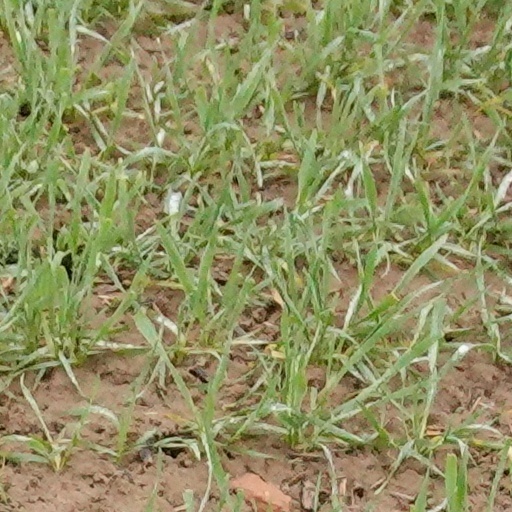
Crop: wheat